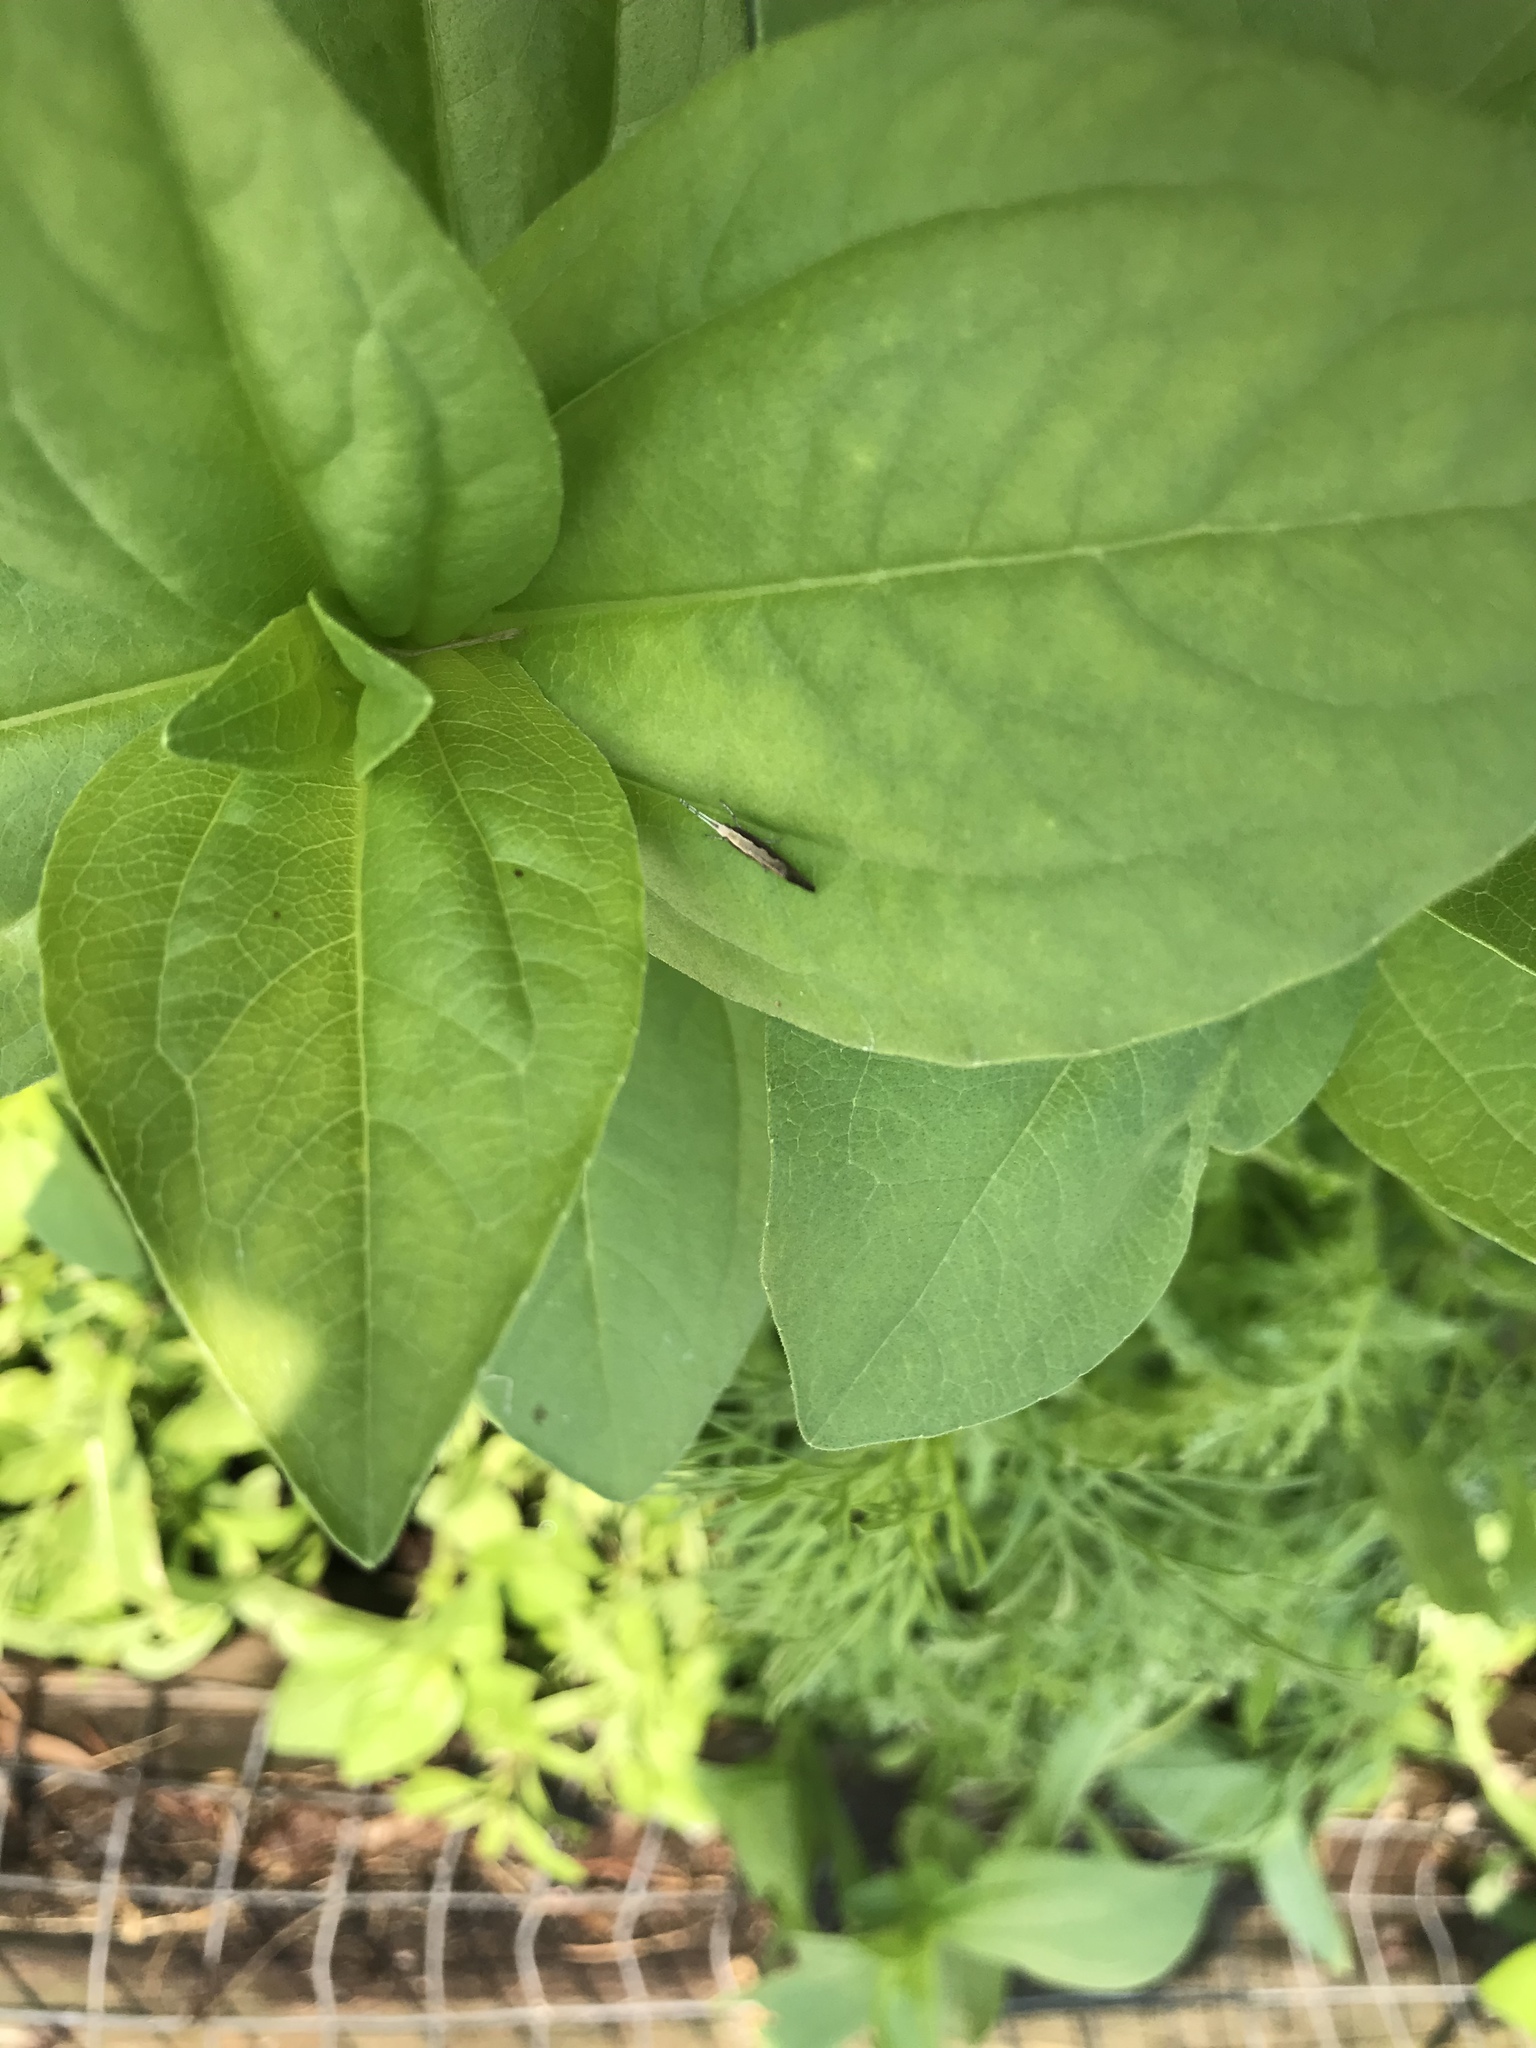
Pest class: diamondback_moth